Gaston Browne

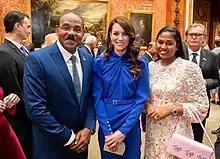
Gaston Browne and his wife Maria with Catherine, Princess of Wales at Buckingham Palace, May 2023

Browne is married to Maria Bird-Browne, niece of the second prime minister Lester Bird. He had three children prior to that marriage. The couple have a son, Prince Gaston Browne, and a daughter born in September 2020.